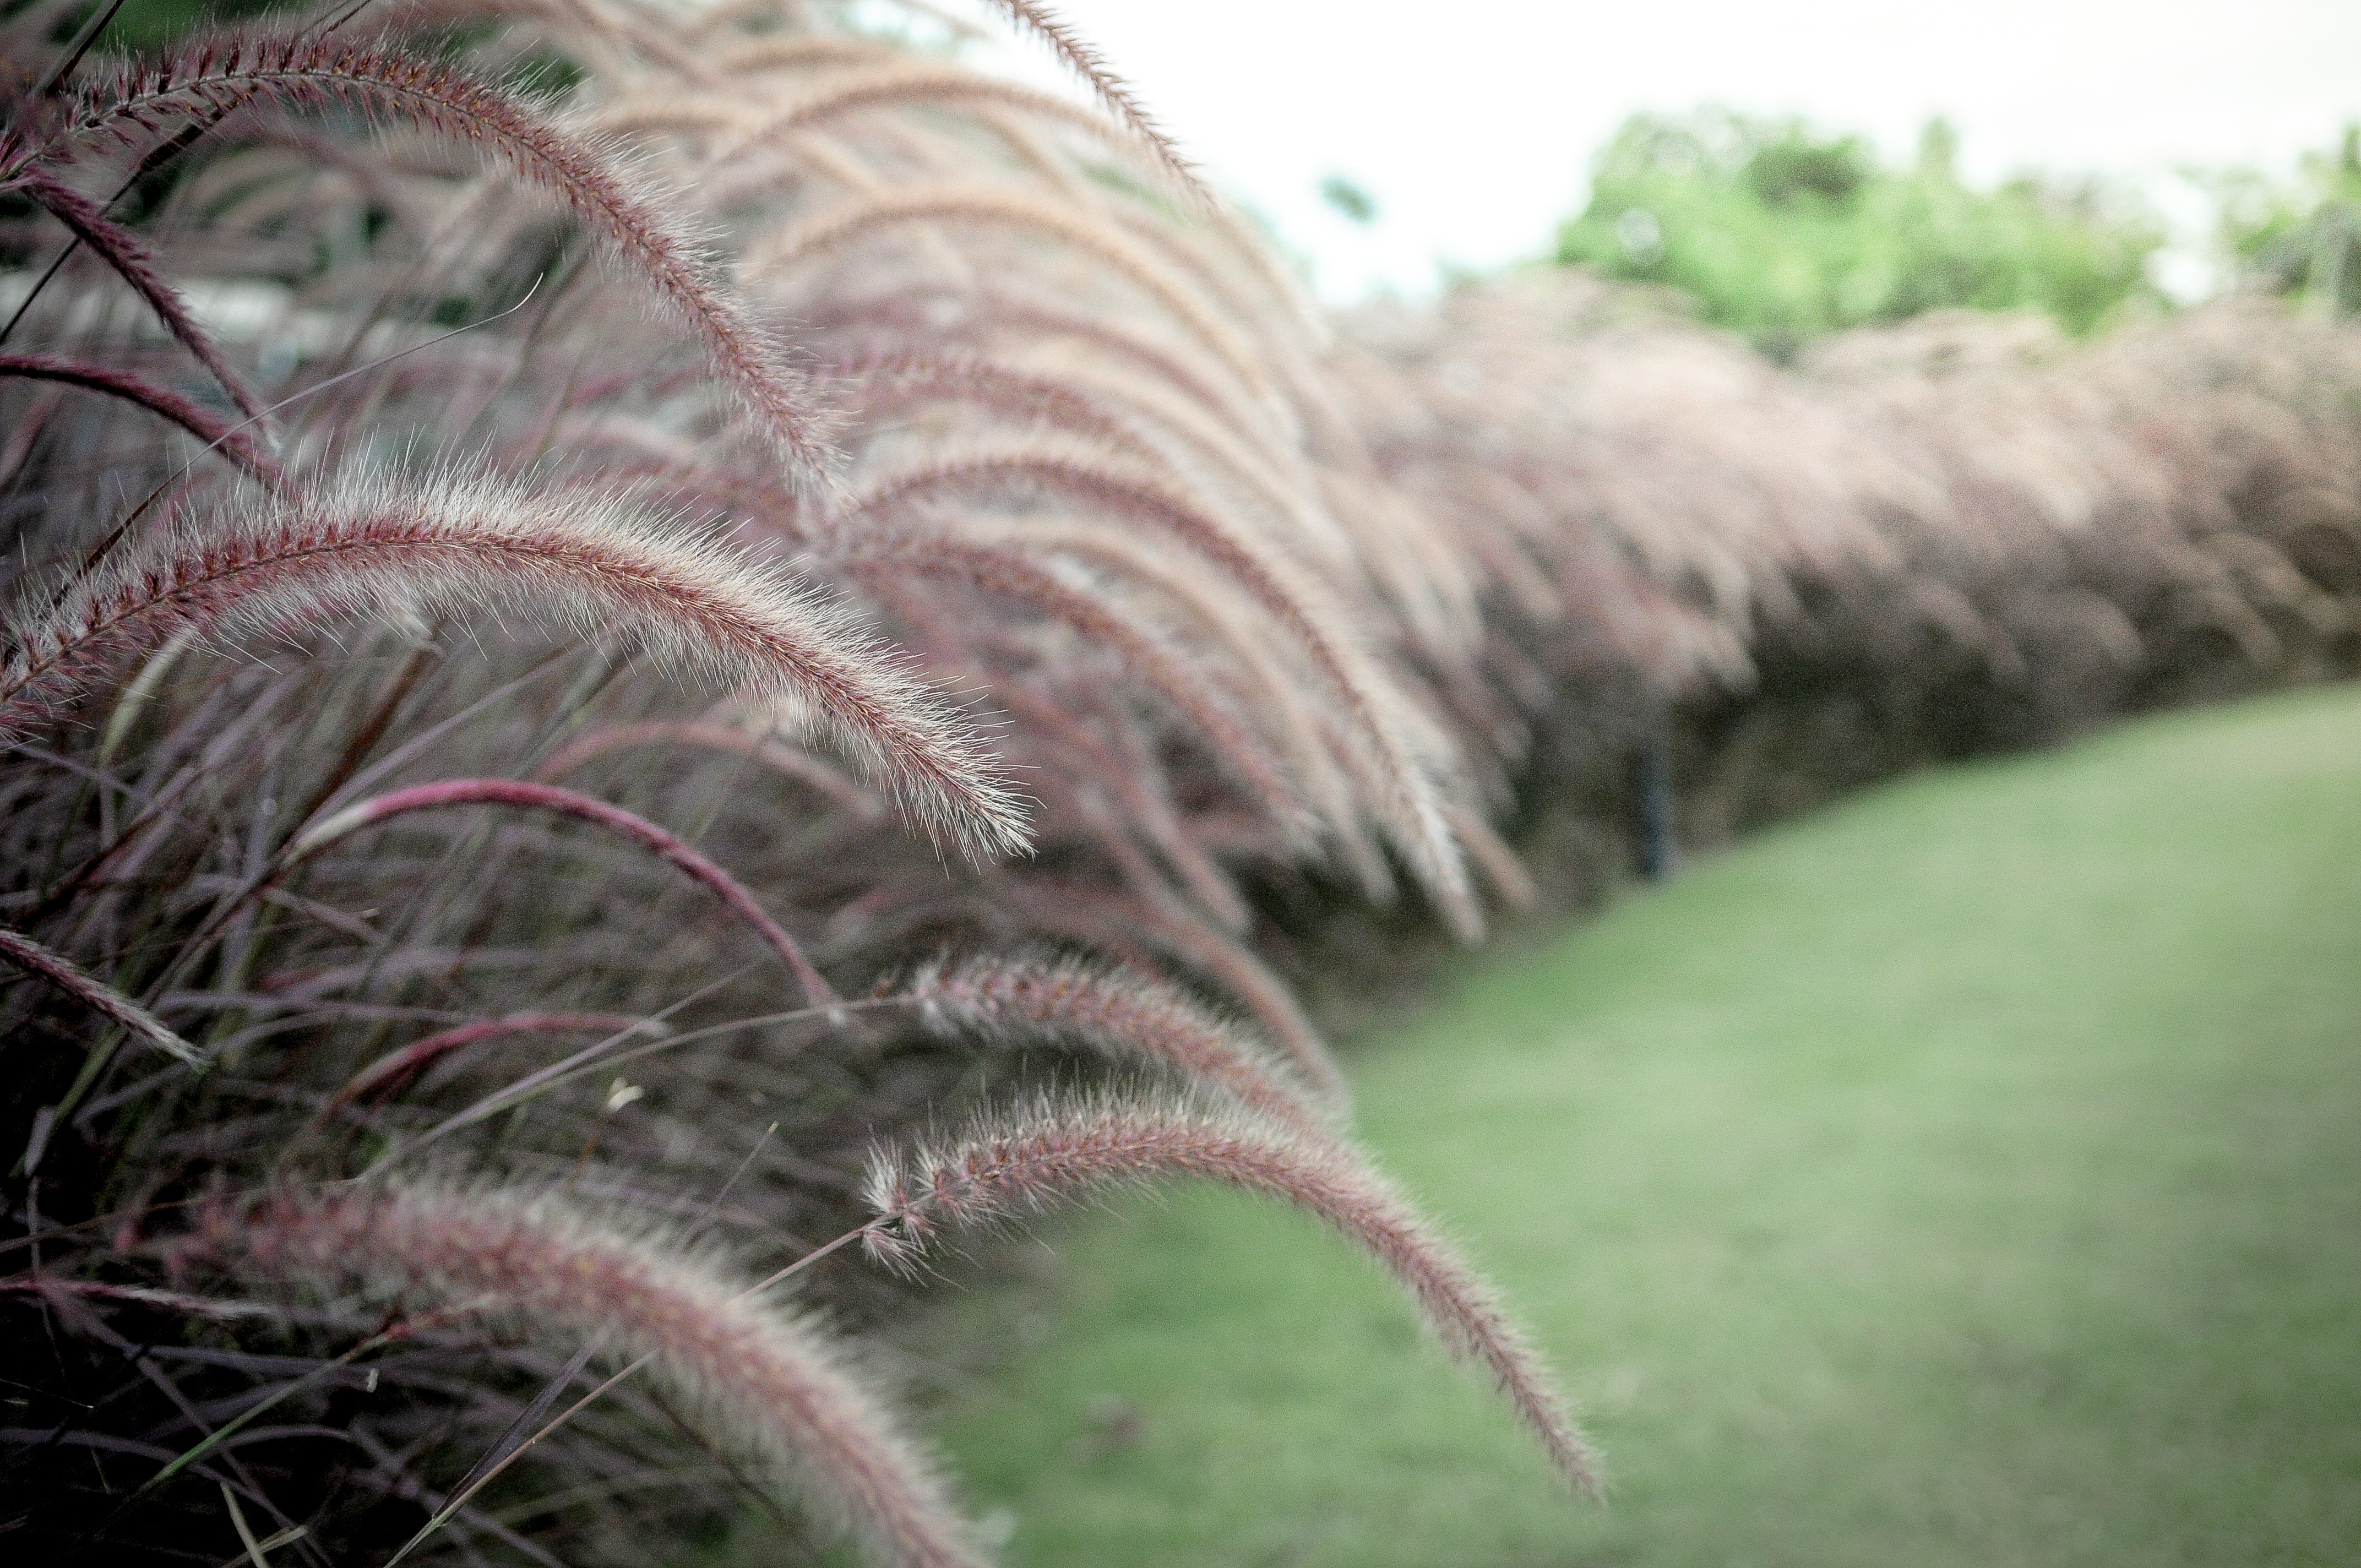
tree, nature, grass, outdoor, branch, growth, plant, field, lawn, leaf, flower, frost, spring, green, soil, botany, flora, shrub, gras, grass family, woody plant, land plant